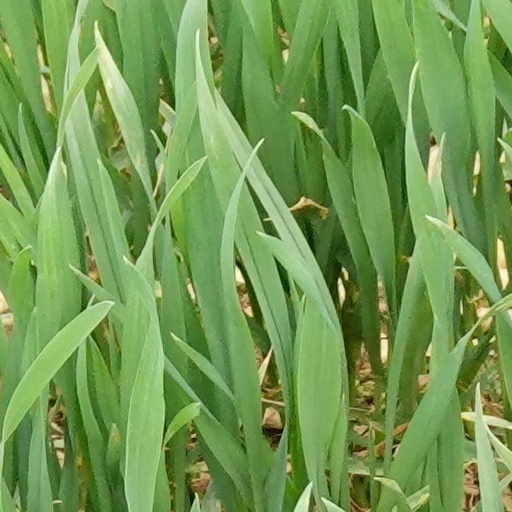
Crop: wheat